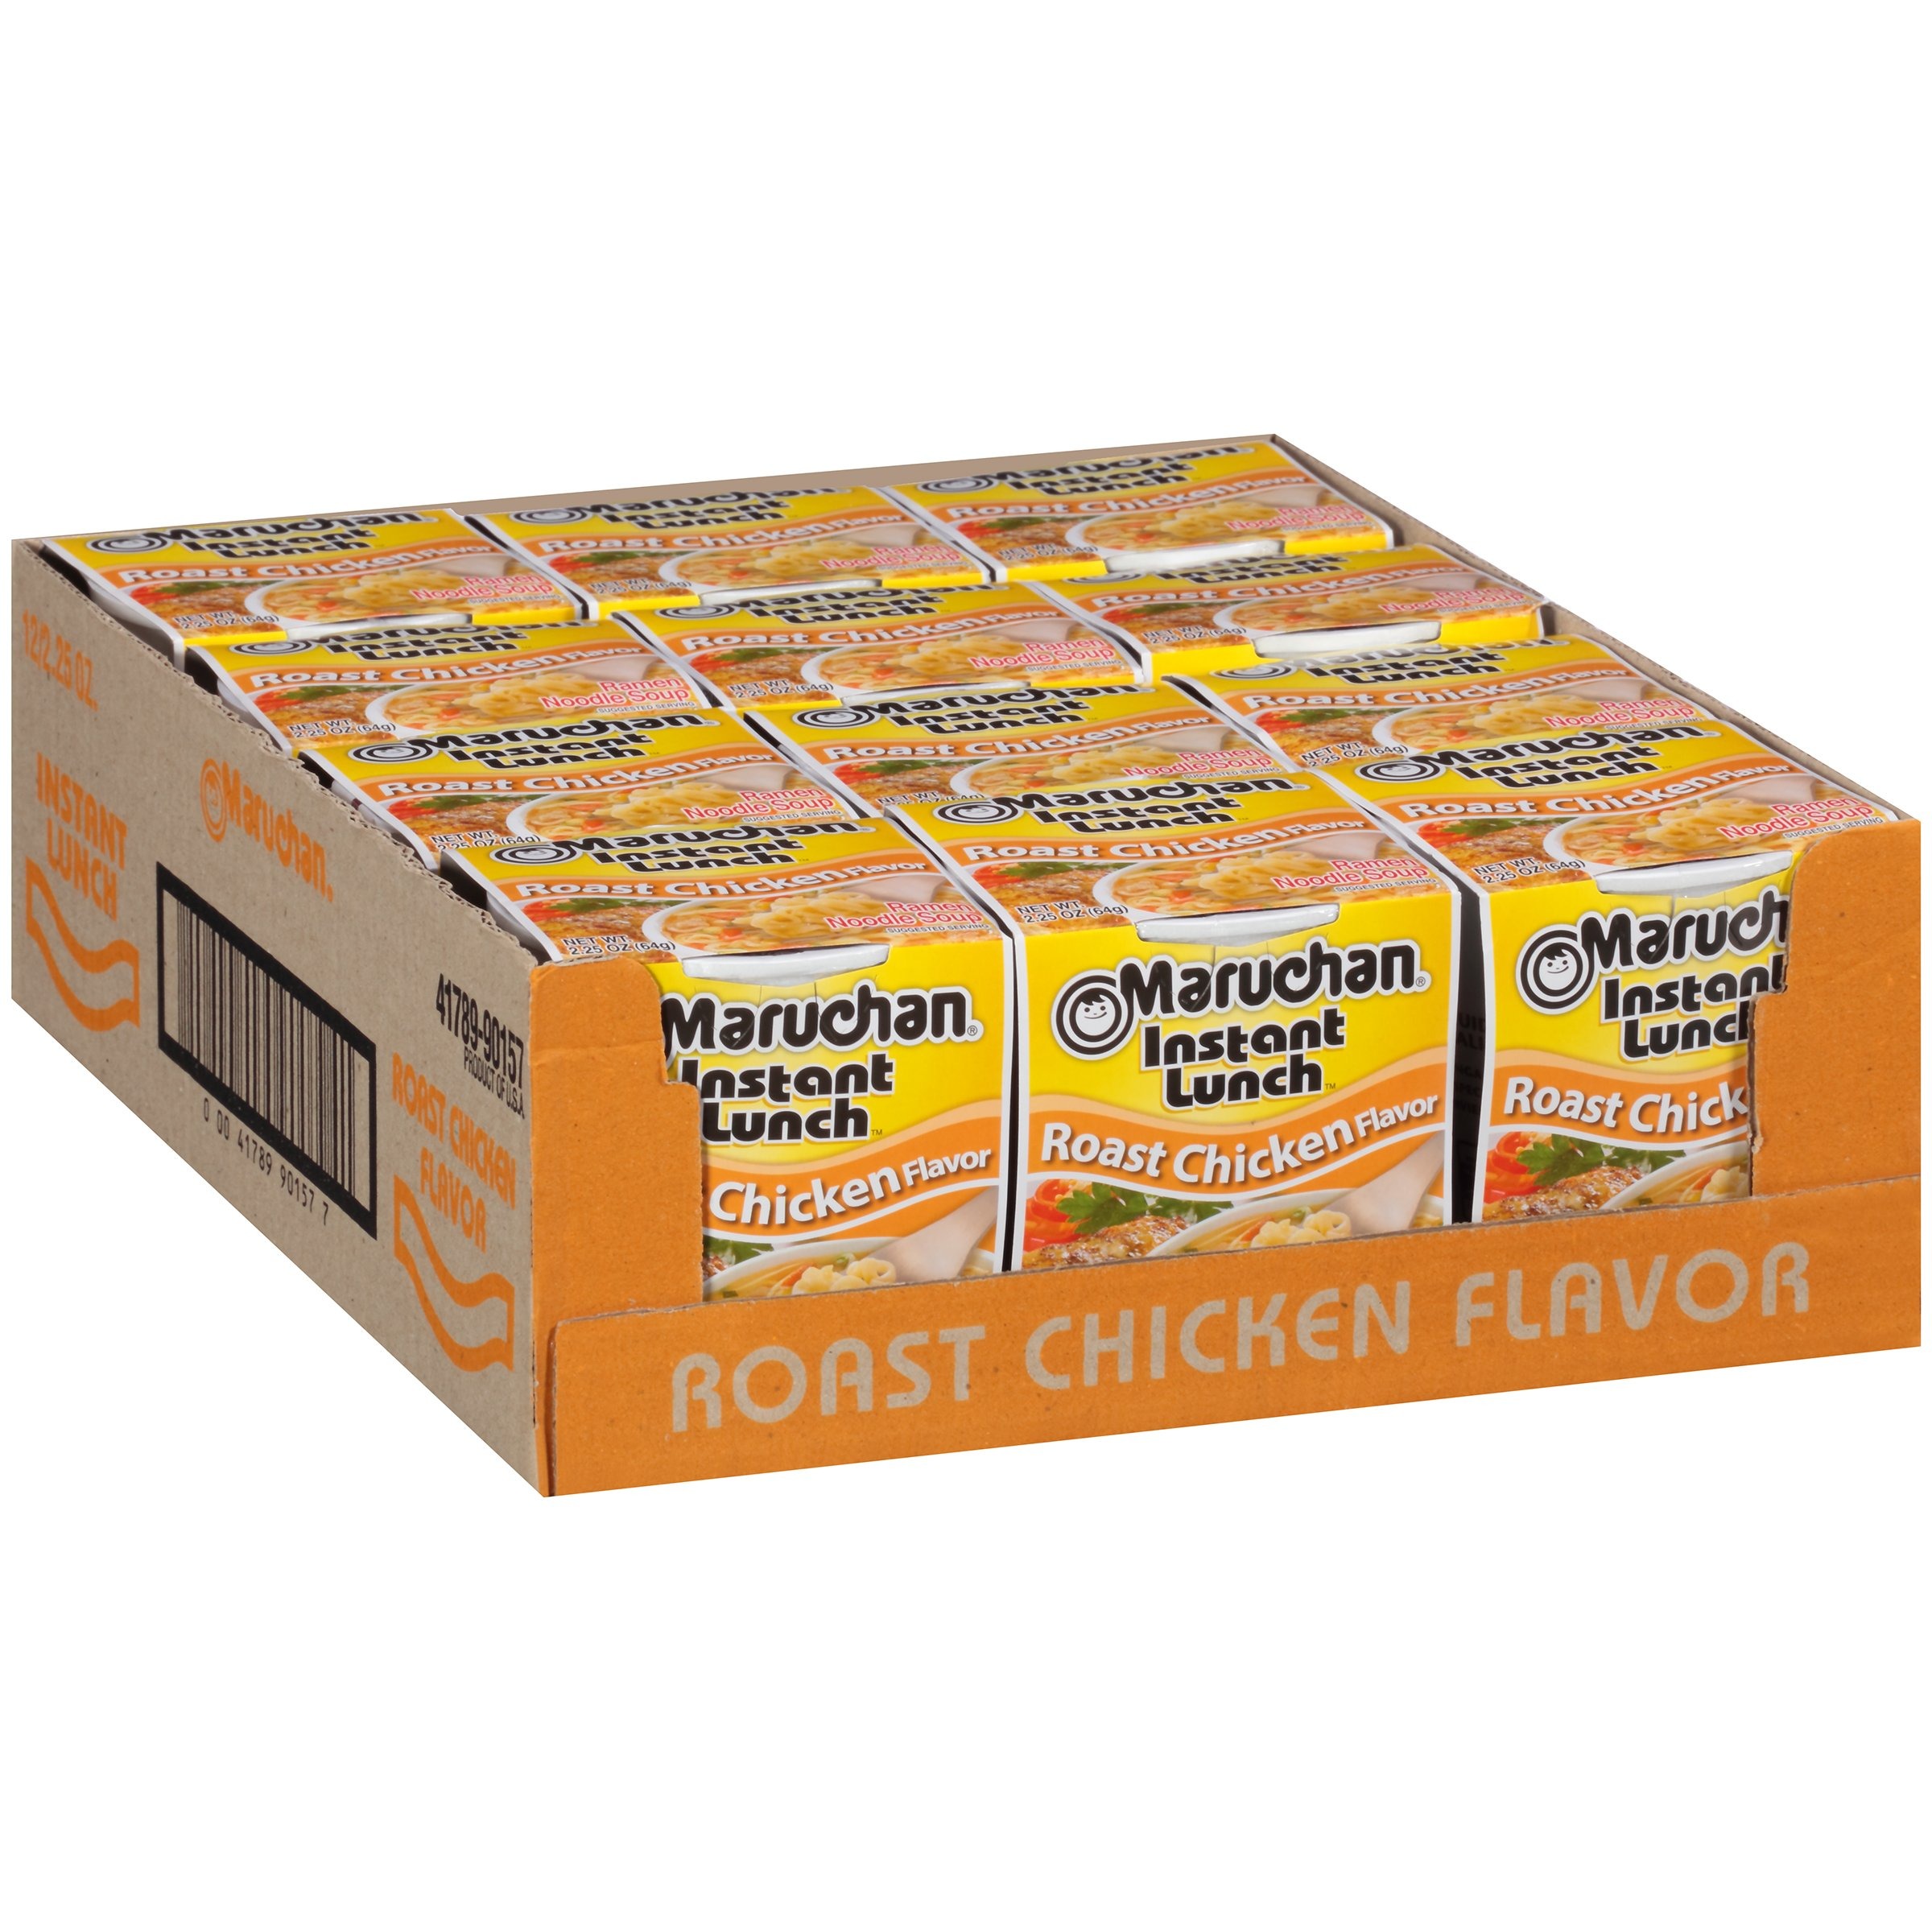
Item Name: Maruchan Instant Lunch Roast Chicken, Ramen Noodle Soup, Microwaveable Meal, 2.25 Oz, 12 Count
Bullet Point 1: 3-MINUTE PREP: Simply add water! Instructions: 1.) Fold lid halfway, fill to inside line with boiling water. 2.) Secure lid, let stand for 3 mins. 3.) Remove lid, stir well, and savor from cup. For optimal taste, use boiling water.
Bullet Point 2: RICH FLAVOR EXPERIENCE: Indulge in the hearty flavor you crave, reminiscent of chicken roasting in the oven for hours. With this roast chicken delight, savor the same delicious taste in just minutes!
Bullet Point 3: CREATE YOUR PERFECT RAMEN: Personalize your instant lunch cup with your favorite veggies, proteins, or spices! Tailor your ramen experience to suit your cravings and taste preferences.
Bullet Point 4: COLLEGE SNACK ESSENTIAL: Ramen, the ultimate college comfort food. Fuel late-night study sessions with Maruchan ramen! Send a thoughtful snack care package to your college student for a quick and convenient hunger hack!
Bullet Point 5: SIZE: 12 pack/count of 2.25 oz units
Value: 27.0
Unit: Ounce

Price: 5.99